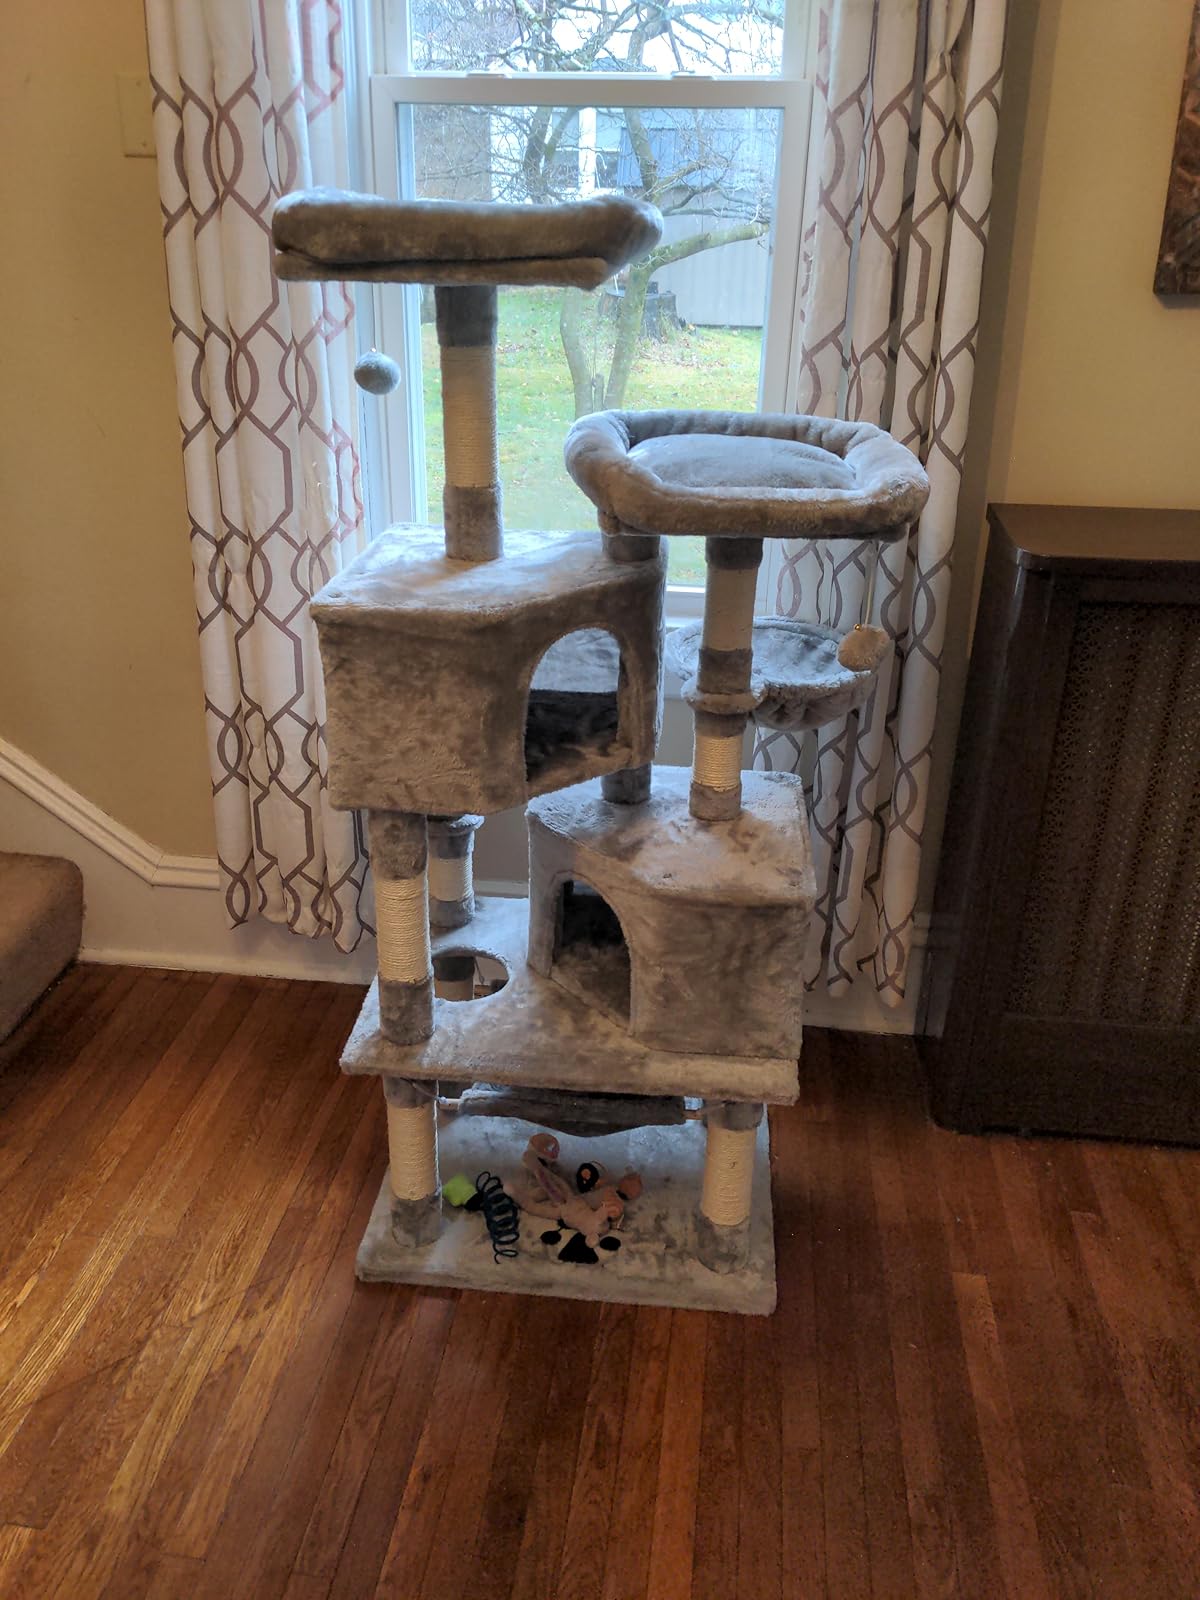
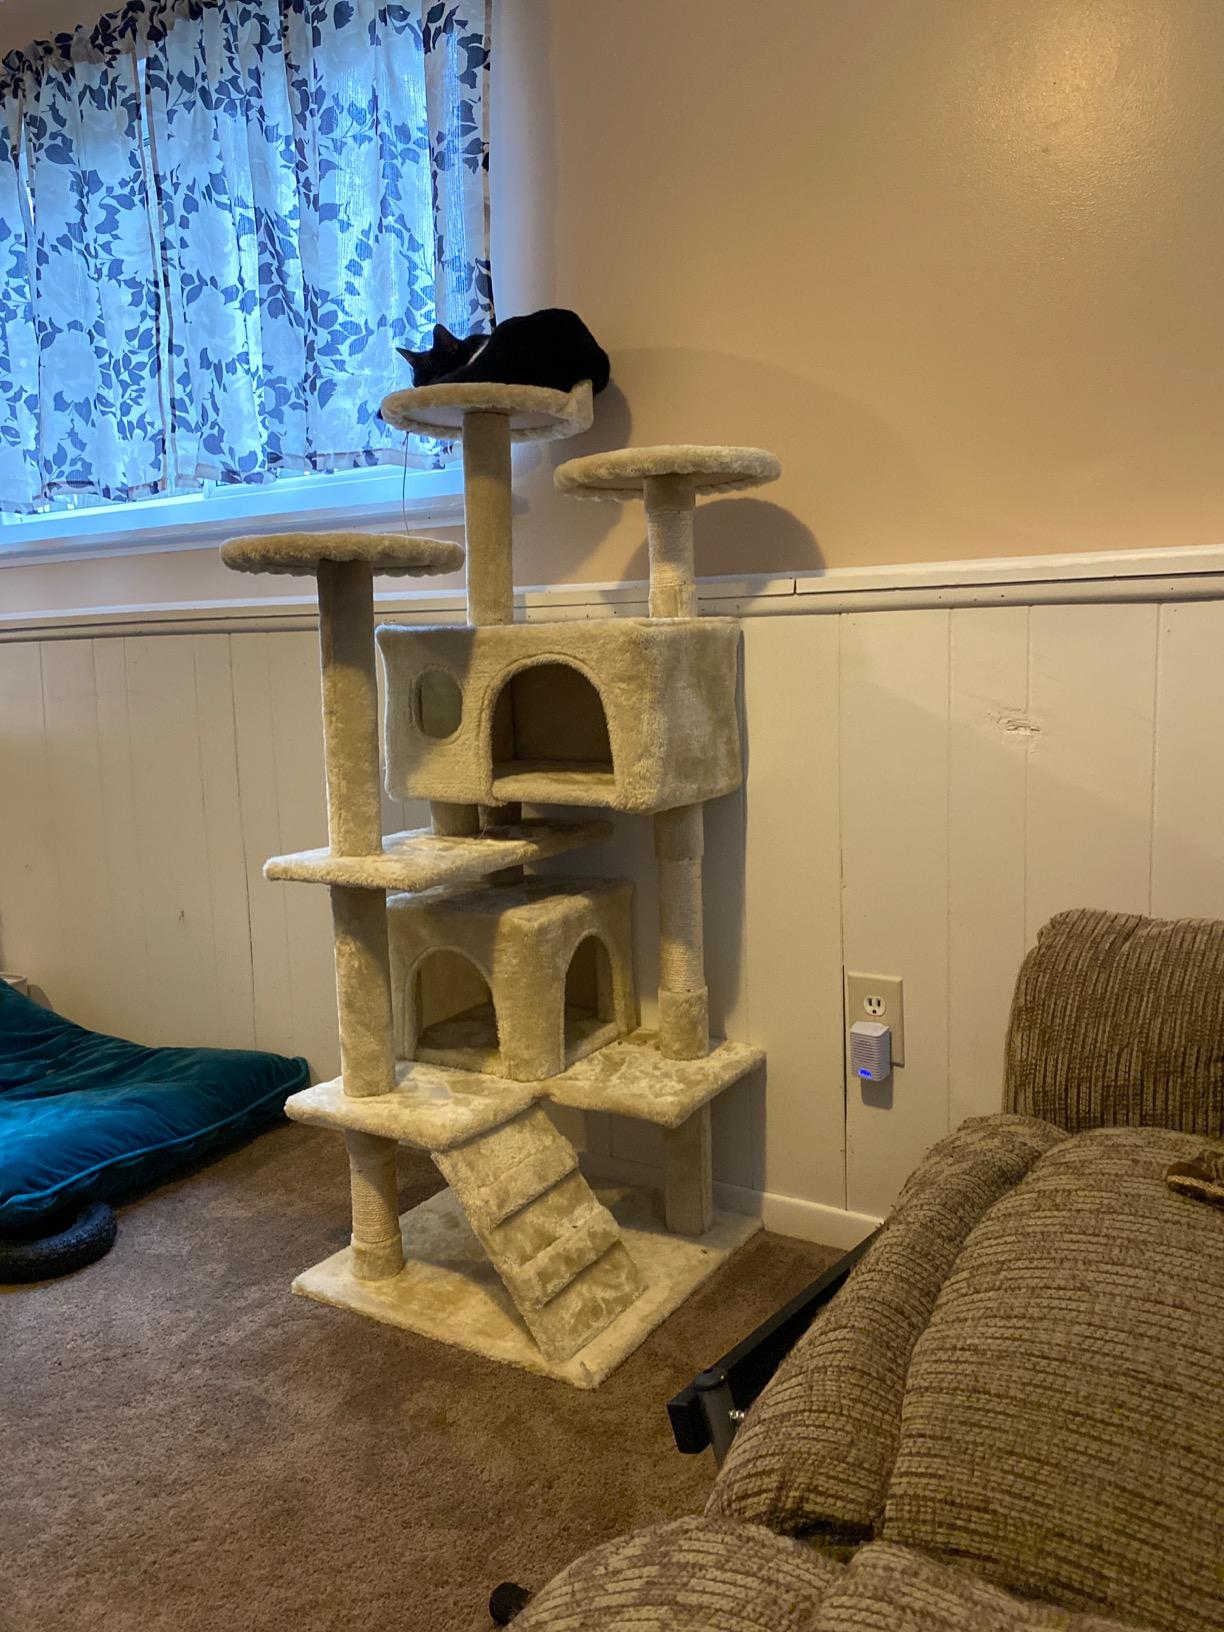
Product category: items_cat tree
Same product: no